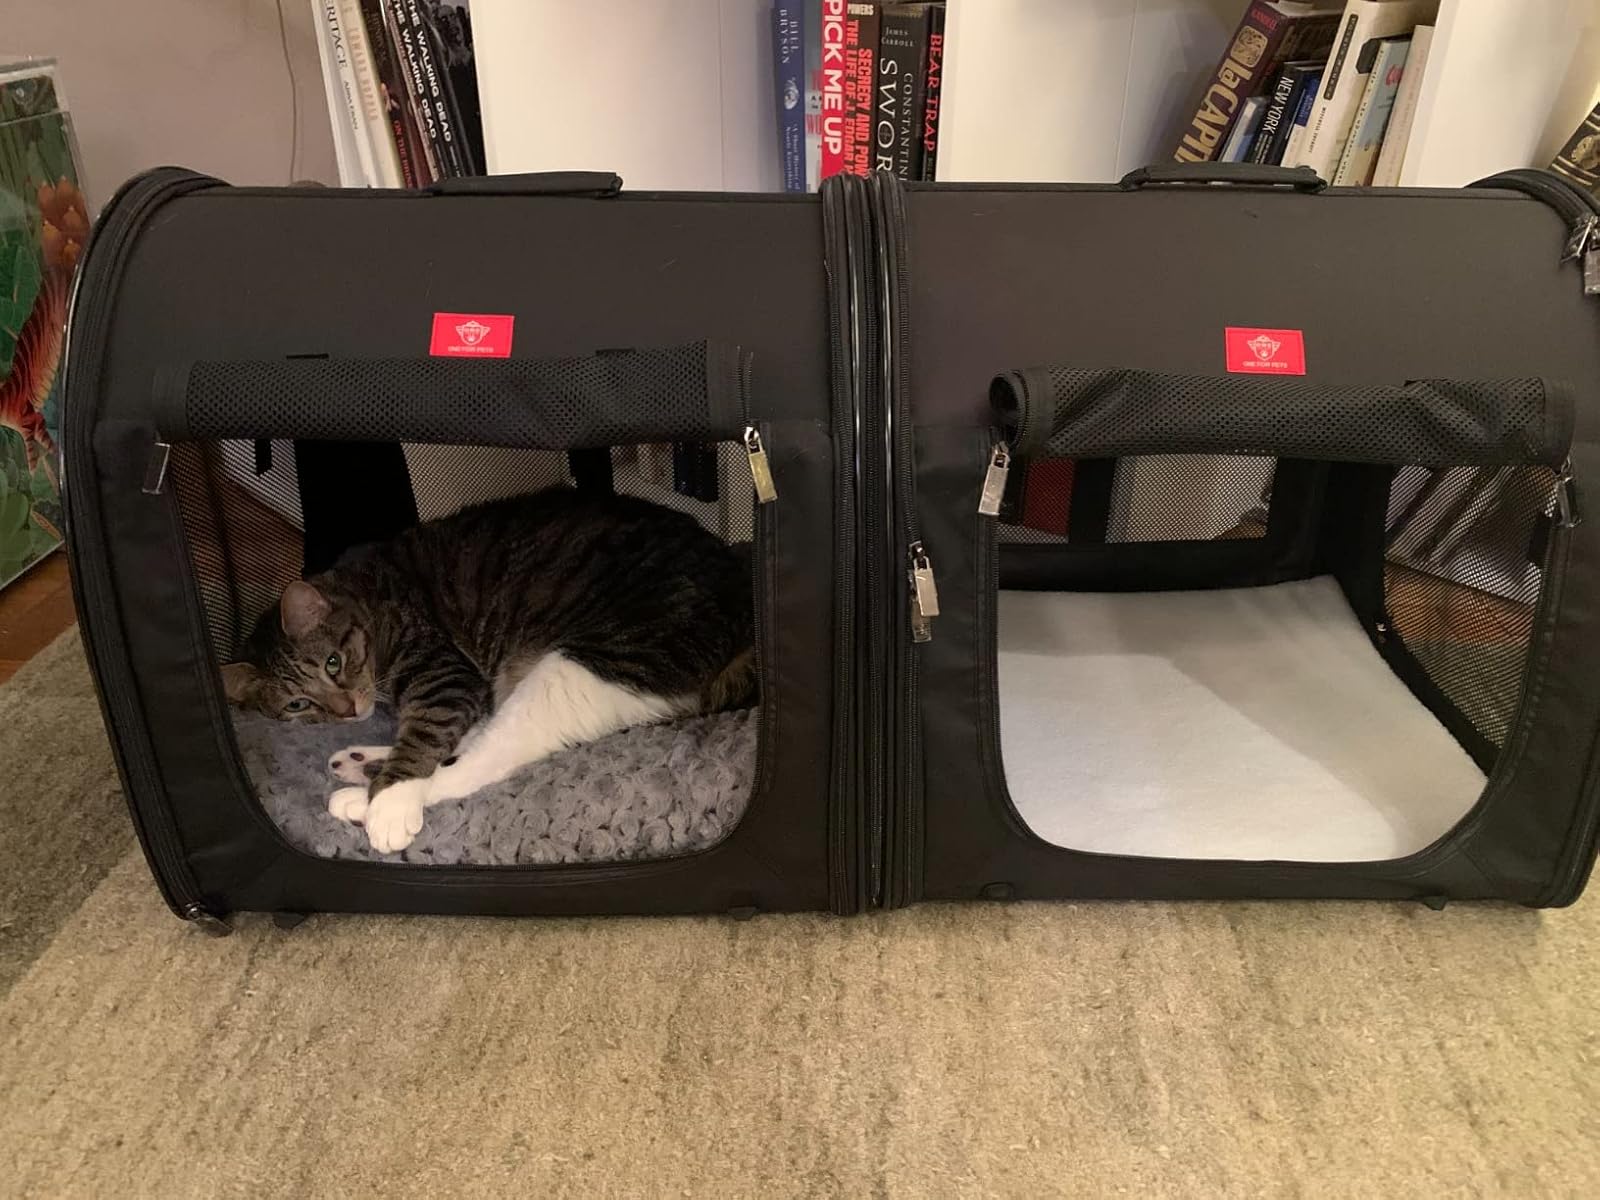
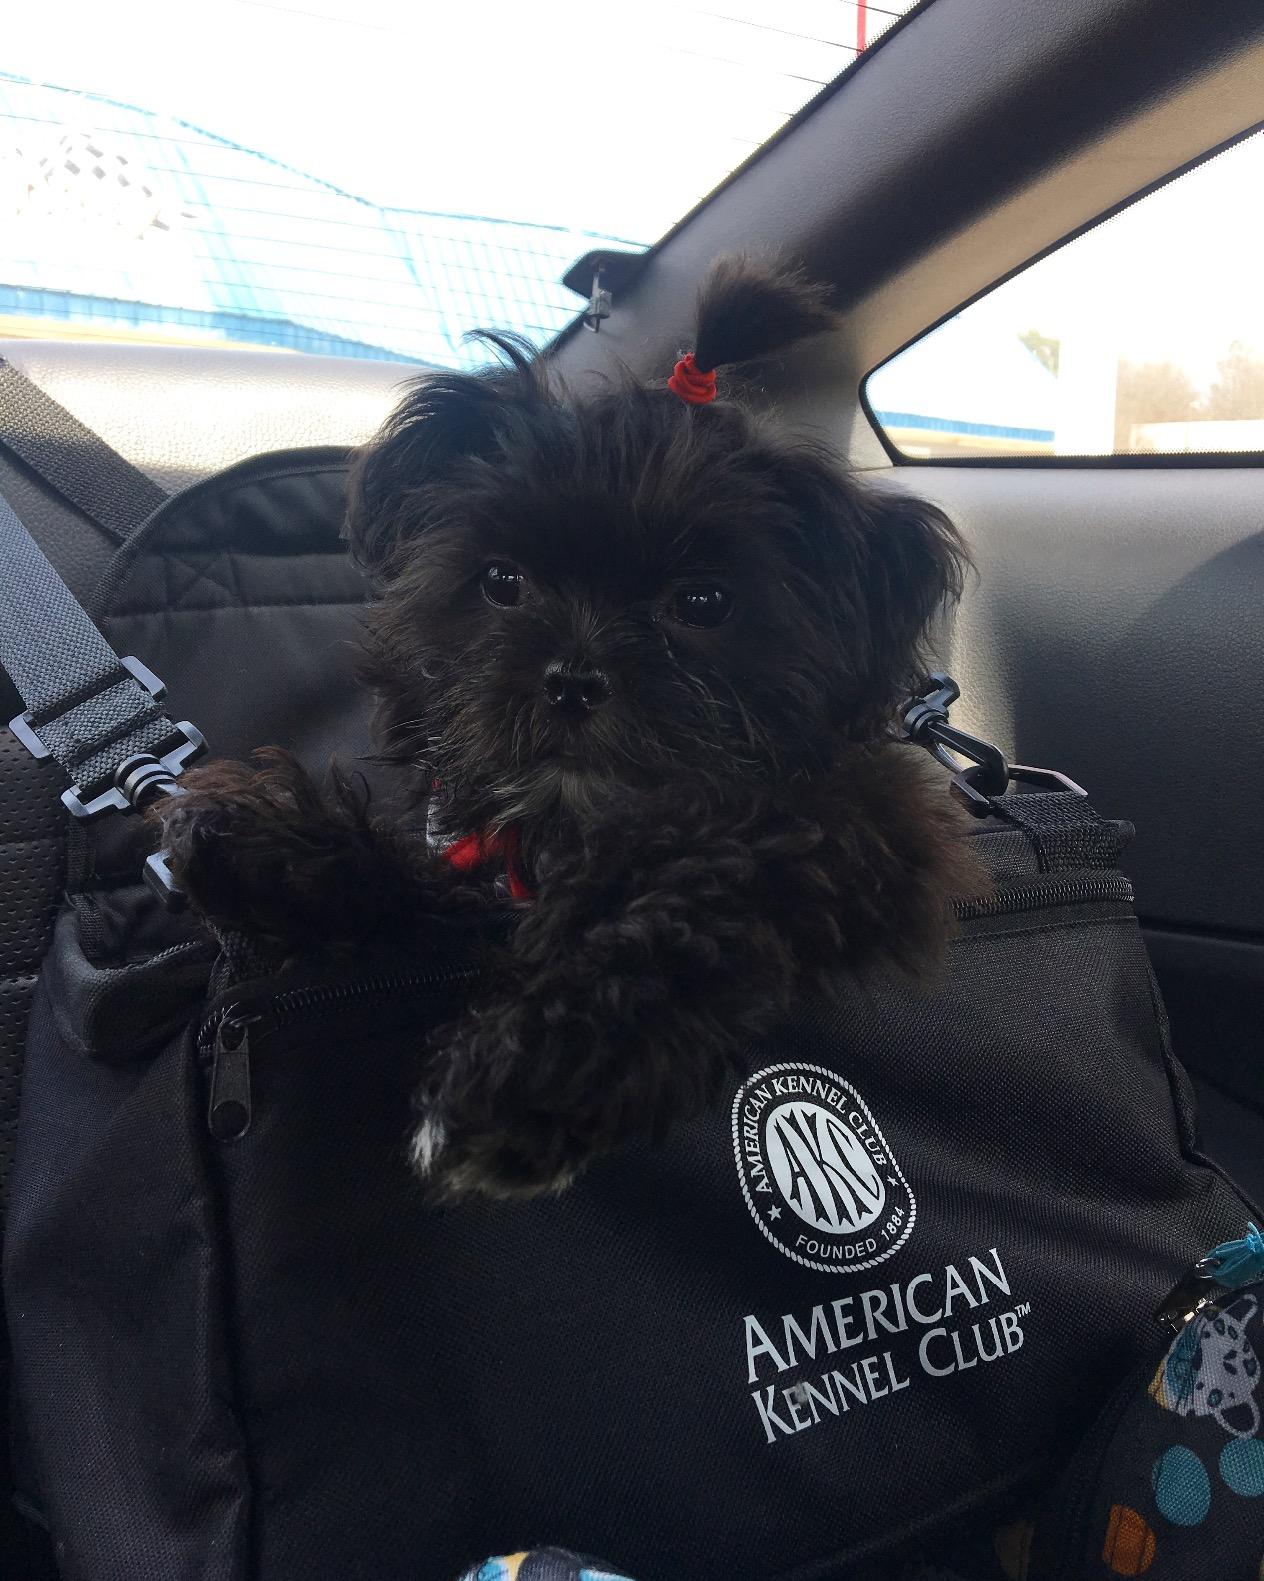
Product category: items_kennel
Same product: no